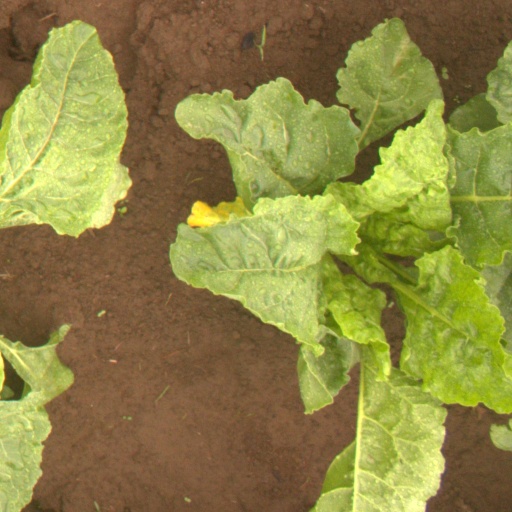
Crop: sugar beet